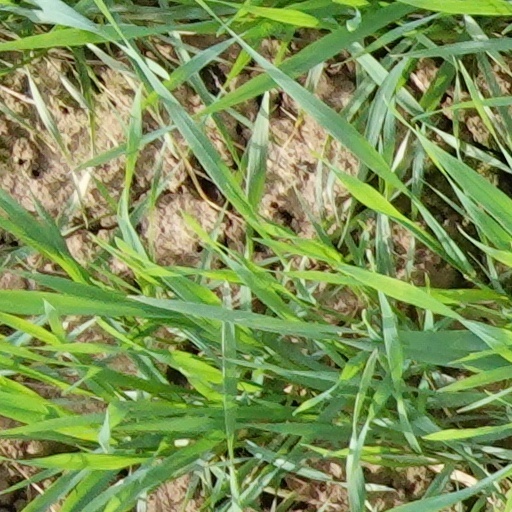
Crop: wheat